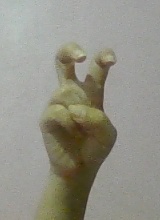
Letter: toot